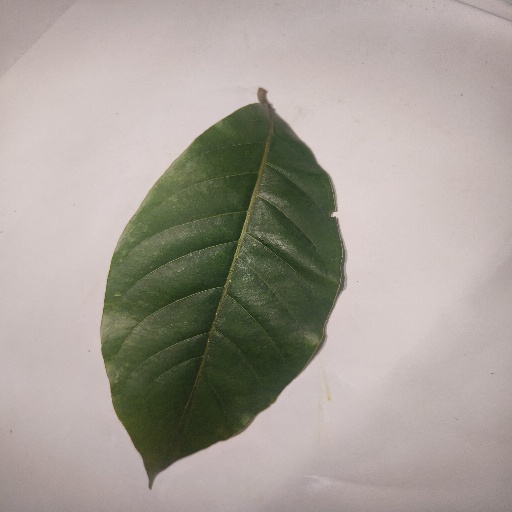
Species: HariTaki
Leaf condition: Healthy Leaf